Bank of Newark Building

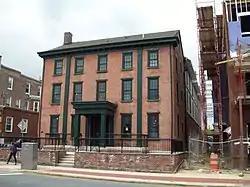
Bank of Newark Building, April 2010

Bank of Newark Building is a historic bank building located at Newark in New Castle County, Delaware. It was built about 1845 and is a three-story, gable-roofed brick building with a symmetrical five-bay facade and a three-story ell to the rear. It is in a restrained form of the Greek Revival style. The front facade features a portico and massive pilasters added sometime after 1929.